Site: brandenburg
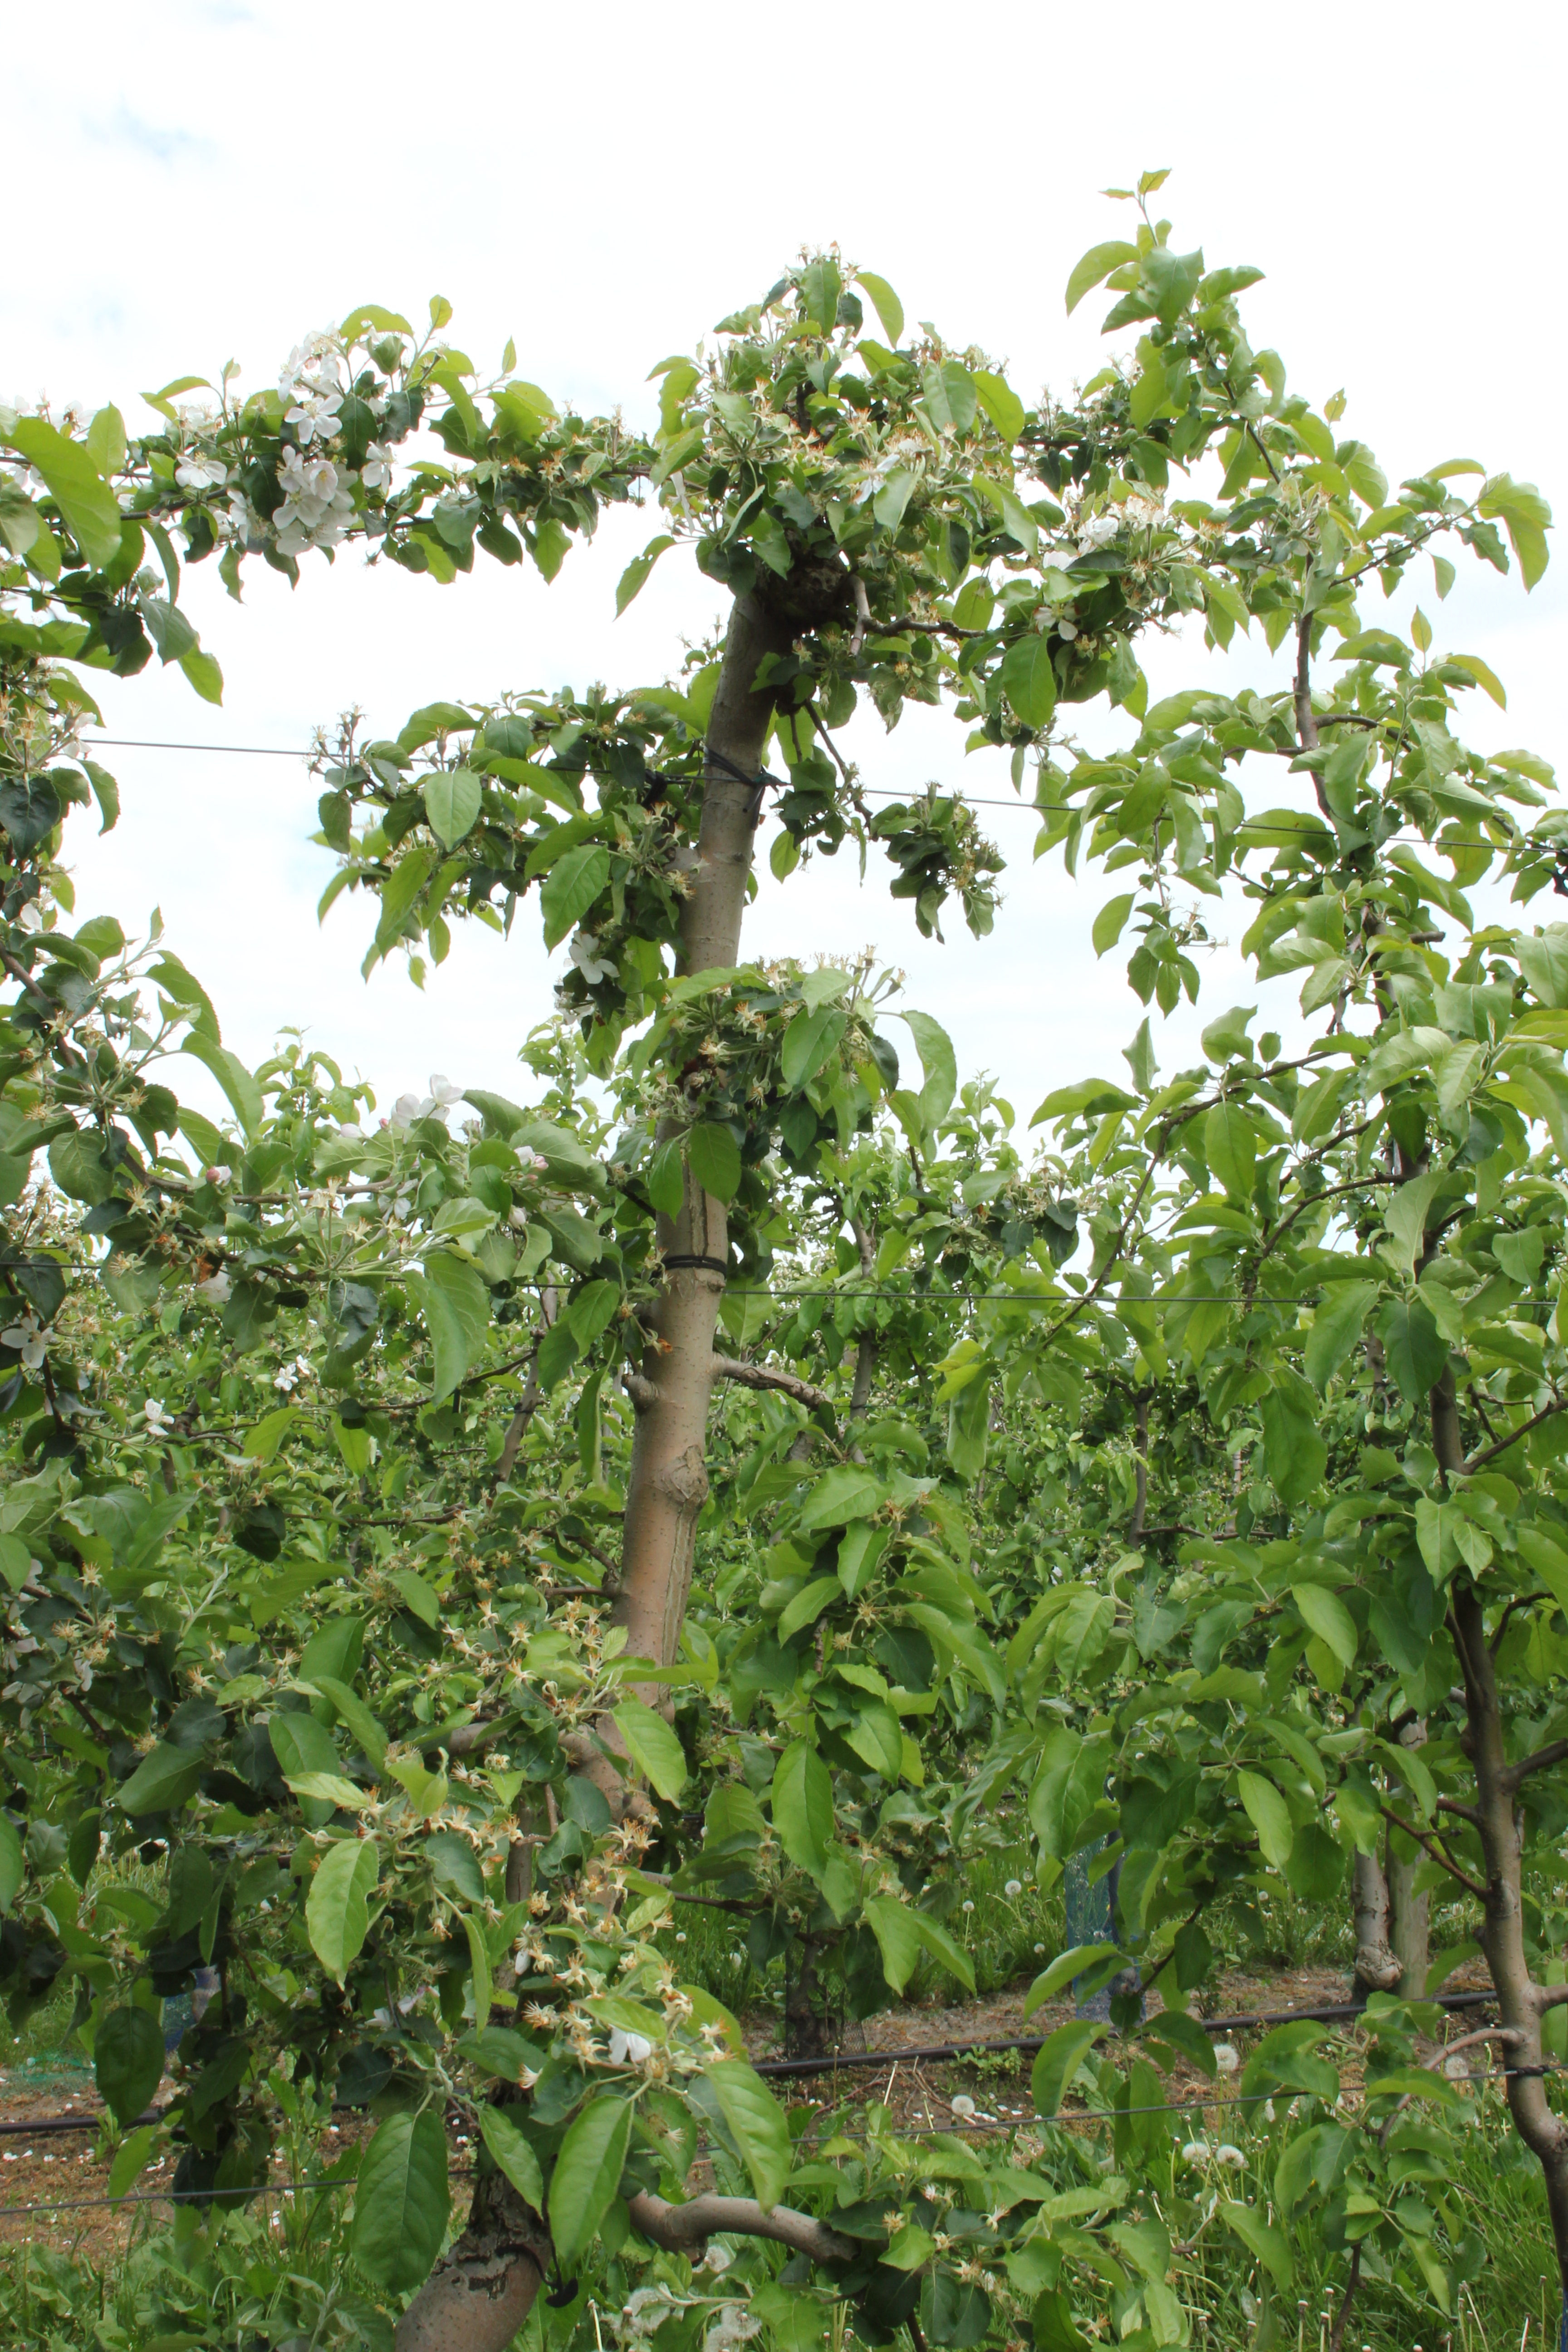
Growth stage (BBCH 67): Flowering